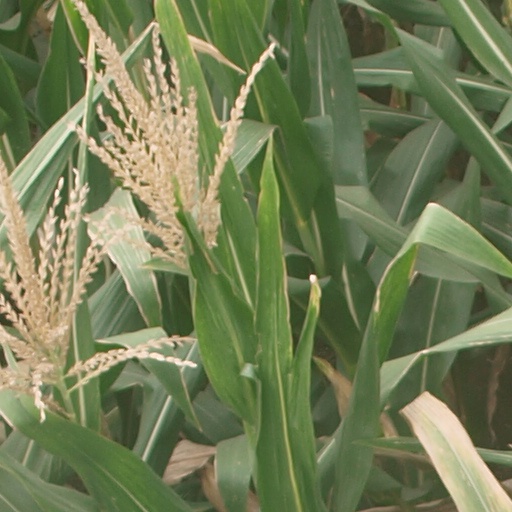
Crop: maize; corn